Zhang Zhibo

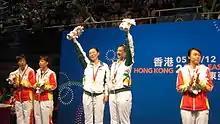
Hong Kong East Asian Games 2009

The BWF Superseries, launched on 14 December 2006 and implemented in 2007, is a series of elite badminton tournaments, sanctioned by the Badminton World Federation (BWF). BWF Superseries has two level such as Superseries and Superseries Premier. A season of Superseries features twelve tournaments around the world, which introduced since 2011, with successful players invited to the Superseries Finals held at the year end.